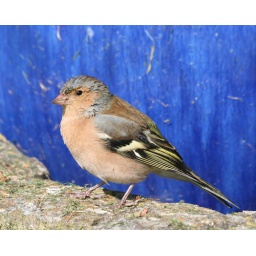
Juvenile chaffinch posing in front of a grubby blue plant pot!